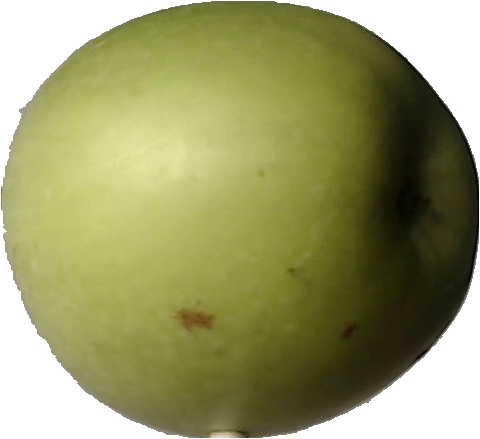
Label: apple_granny_smith_1